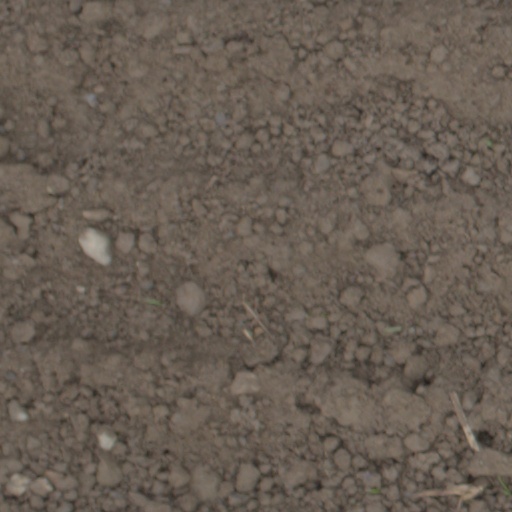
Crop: wheat